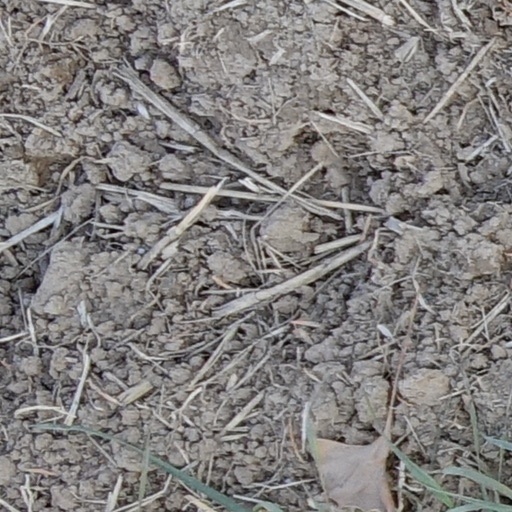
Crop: wheat